Thomas S. Hinde

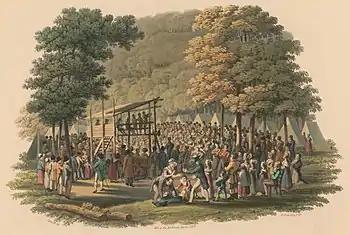
An engraving of a Methodist camp meeting in 1819 (Library of Congress).

Hinde was involved with the newspaper for less than two years. He converted from Deism to Methodism and decided that operating a political journal conflicted with his new religious views. After retiring from the newspaper business, he engaged in locating military lands and in land speculation. For the rest of his life, Hinde published editorials in newspapers and religious publications. He organized several camp meetings with other preachers, saying that the camp meeting could unite the different Protestant denominations.